Sue (Or in a Season of Crime)

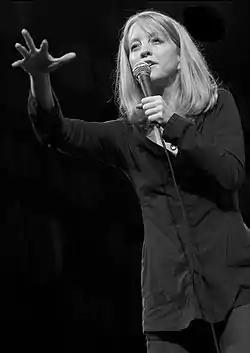
Bowie collaborated with bandleader Maria Schneider "(pictured in 2008)" for "Sue".

On 8 May 2014, David Bowie and longtime collaborator Tony Visconti visited the Birdland club in Manhattan to see the bandleader and composer Maria Schneider perform with her orchestra. The two were, in Visconti's words, "totally floored by the beauty and power of her music". Bowie contacted her shortly afterwards, hoping to collaborate on a new song; it would be his first major project since "The Next Day" (2013). Beginning with a home demo, Bowie and Schneider began work on the track in mid-late May. Of the process, Schneider stated: "I sat at the piano there in front of him and played around with harmony a bit, and I then said, 'maybe I can imagine doing something with this.' I experimented on my own for a couple weeks before we again met and started working collaboratively based on those ideas."